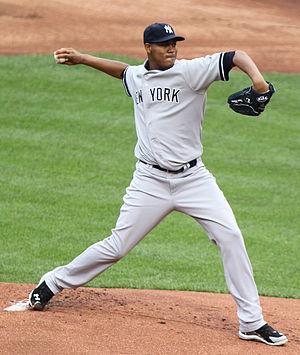
Iván Manuel Nova Guance est un lanceur droitier des Tigers de Détroit de la Ligue majeure de baseball.